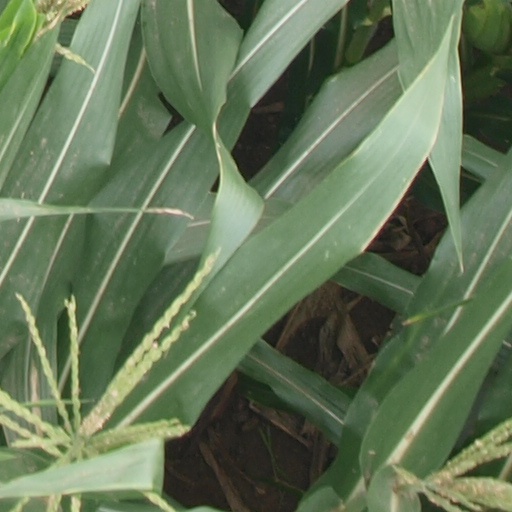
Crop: maize; corn